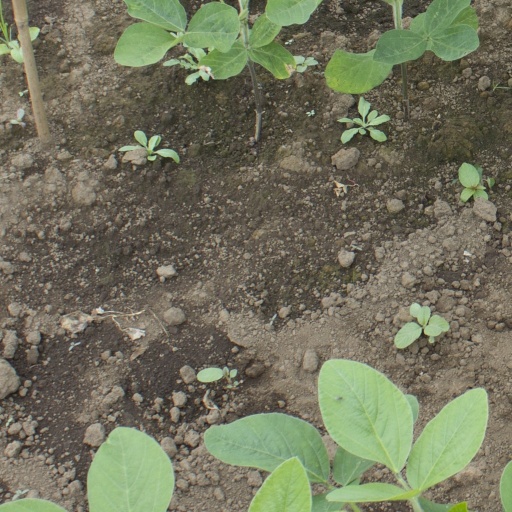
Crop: soybean